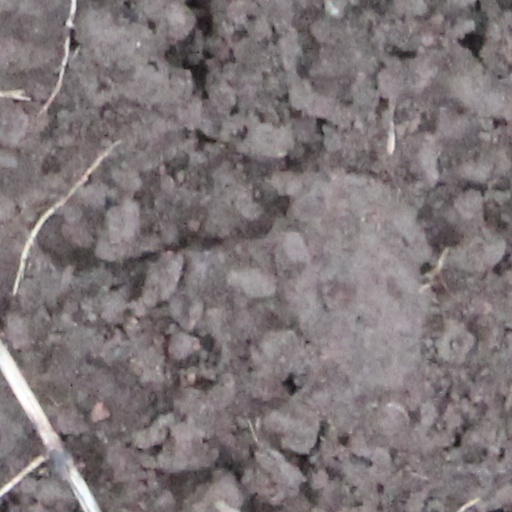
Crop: wheat